Soundstream (band)

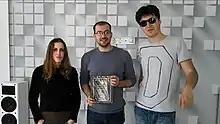
Soundstream, 2019

Soundstream is a hands up/Eurodance music band founded in Kyiv, Ukraine. Currently, it consists of Ann Pazyura, Sergey Podolsky and DJ FatCat.